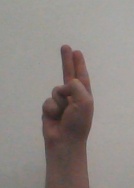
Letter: taa